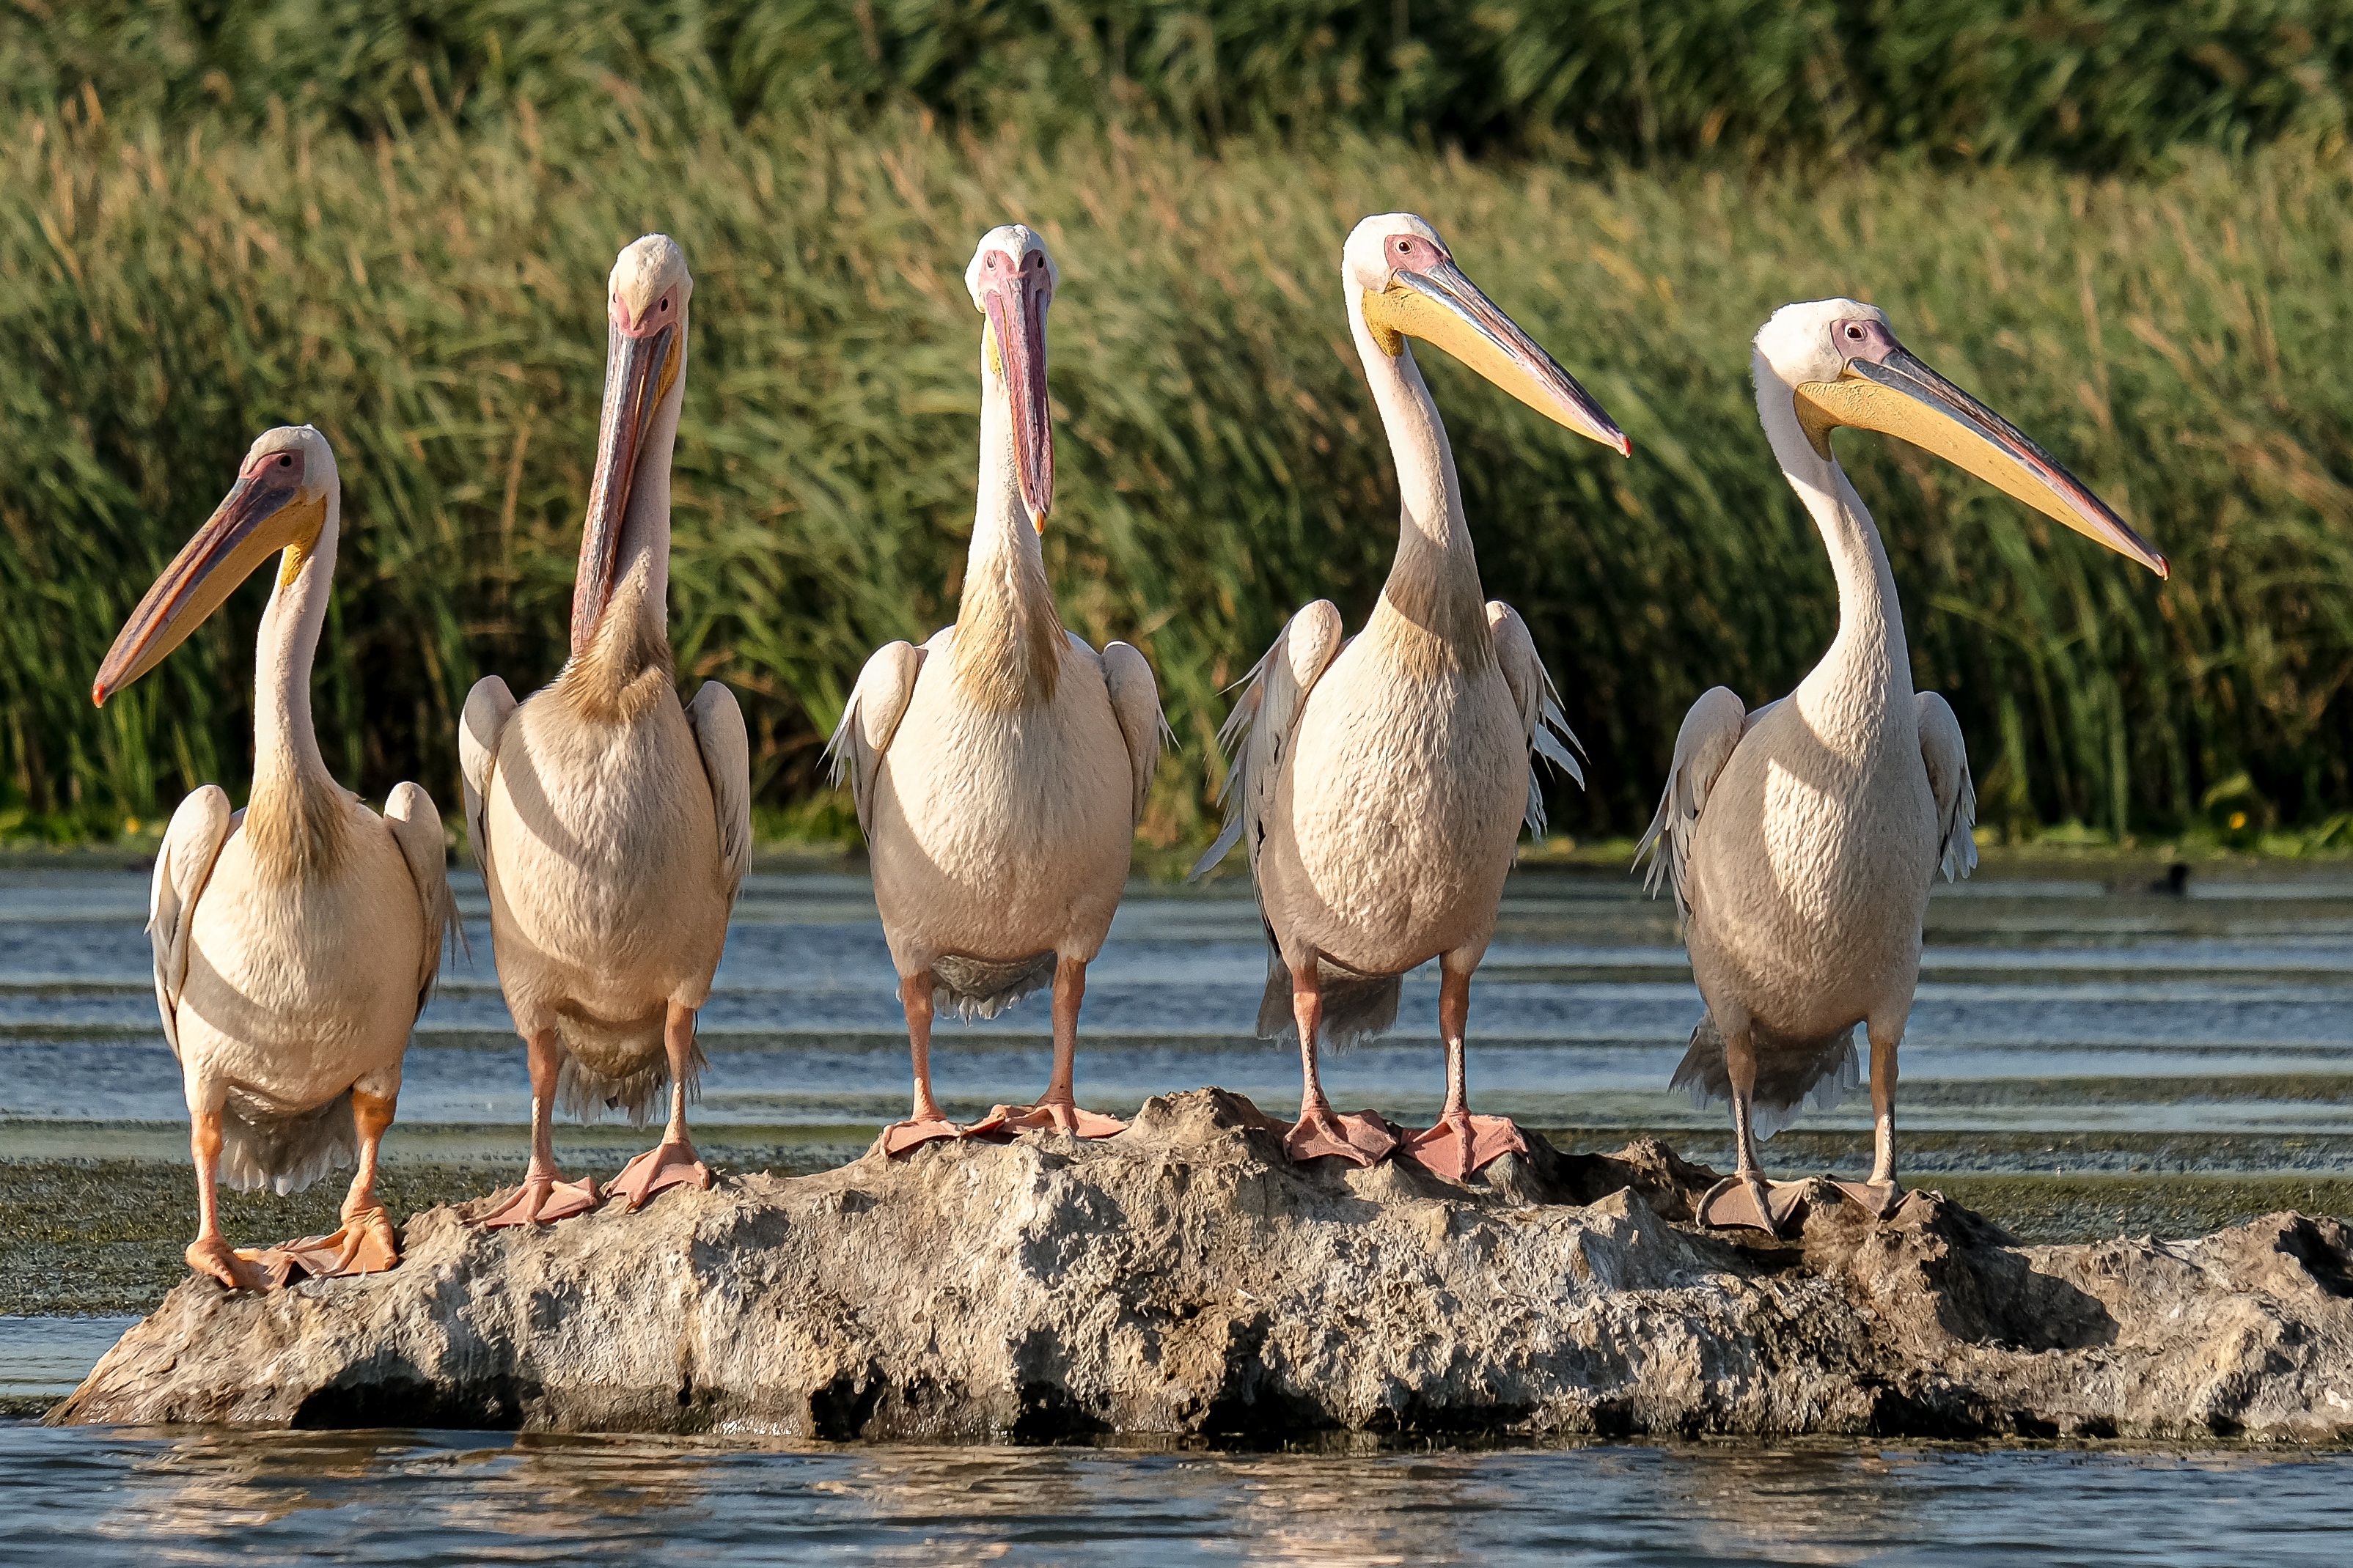
animal, grass, nature, daytime, pelican, bird, organism, water, water resources, natural landscape, beak, pelecaniformes, adaptation, ecoregion, bank, seabird, wildlife, morning, white pelican, lake, water bird, reflection, brown pelican, waterfowl